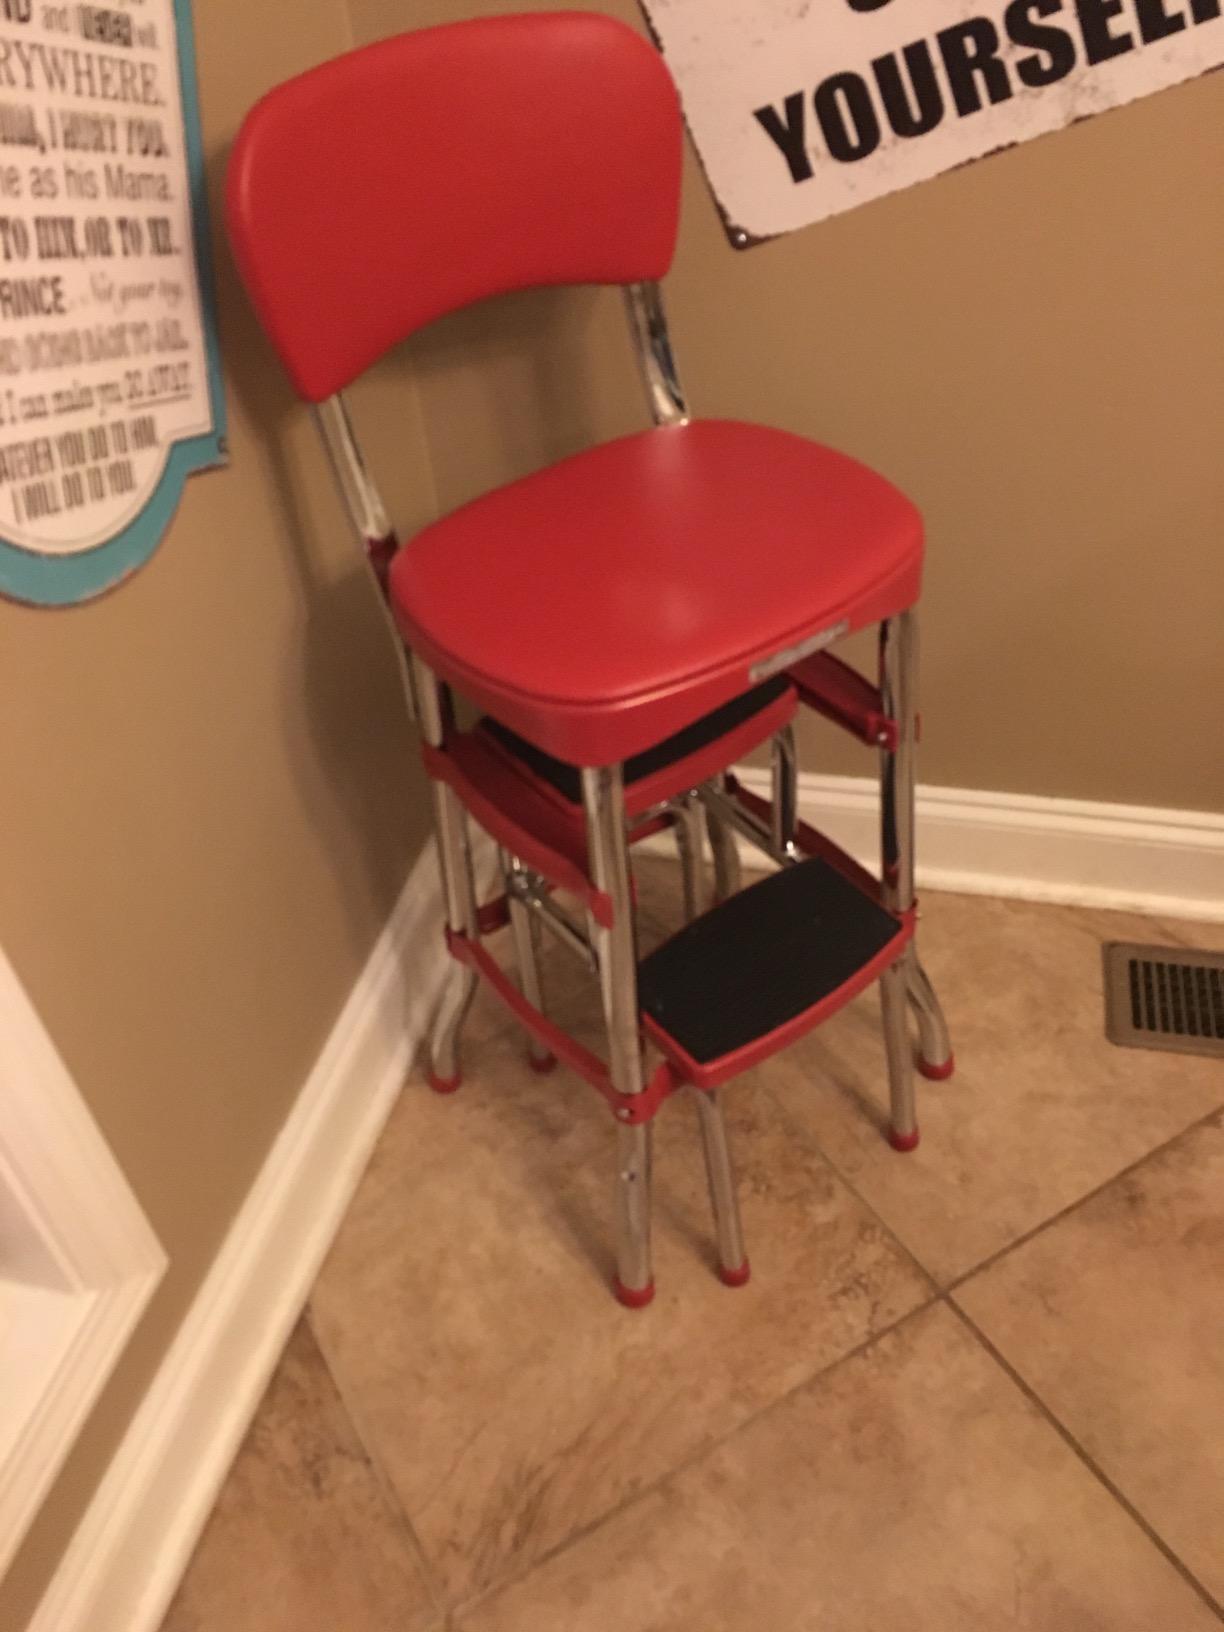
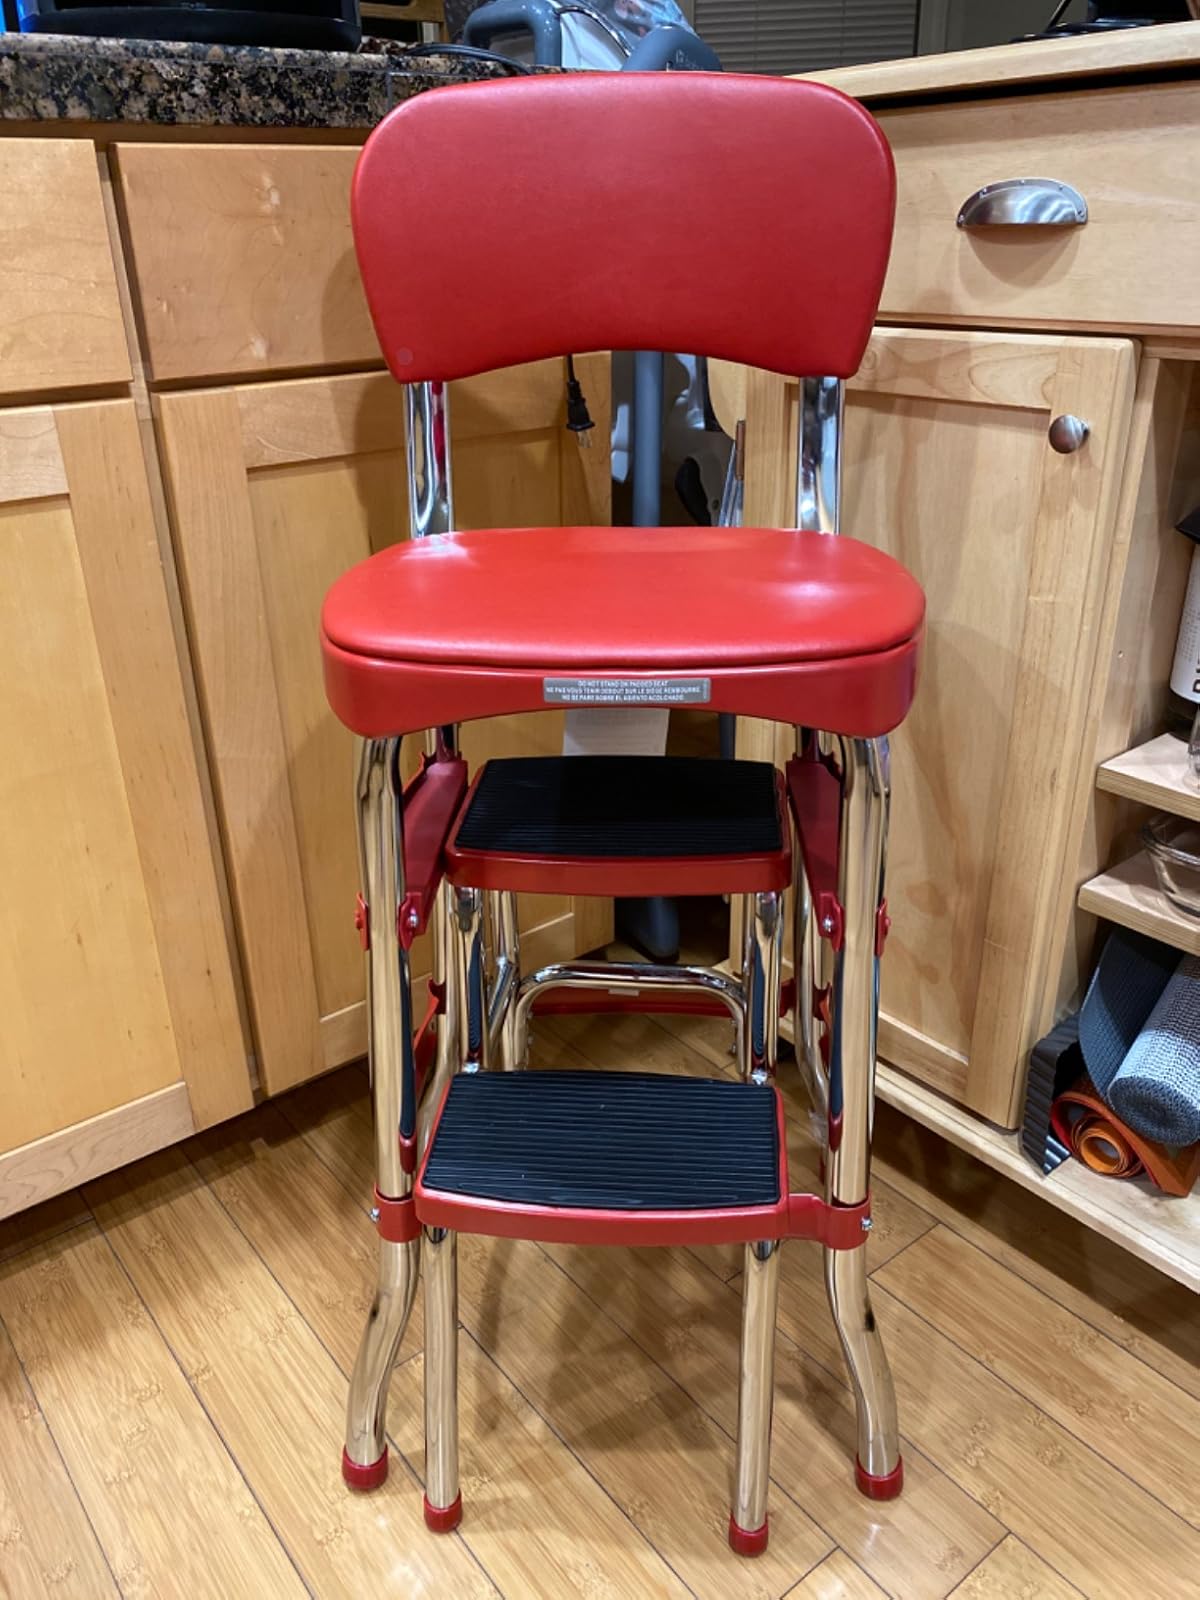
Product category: items_chair
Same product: yes